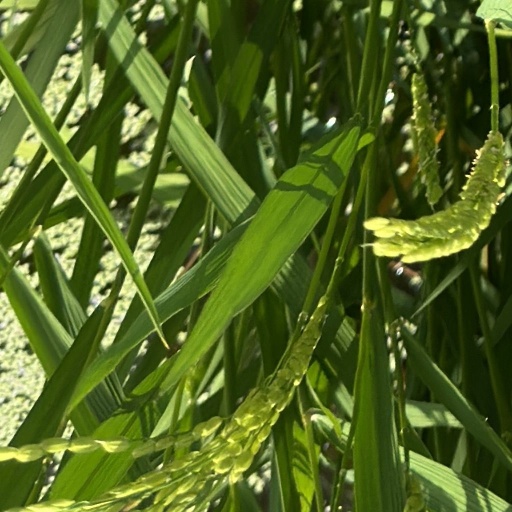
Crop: rice